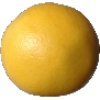
Label: white_grapefruit